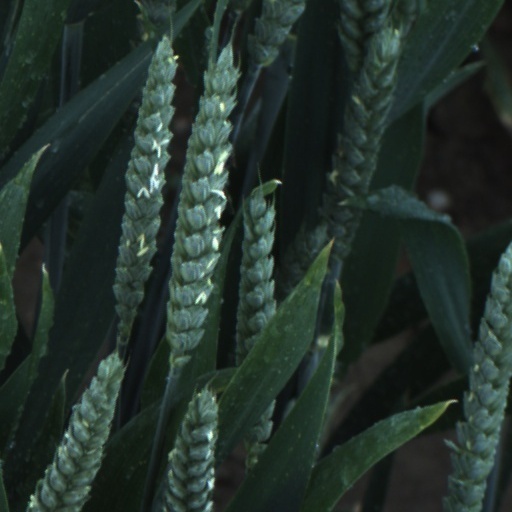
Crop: wheat